Child safety seat

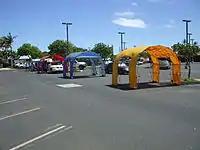
Child Safety Seat Inspection site by the Maui Police Department

Though there are hundreds of variations of makes and models in the world of child safety seats, the materials used in the manufacturing process are basically the same. Factories in which the seats are put together receive loads of polypropylene pellets. Foam makes up the padding of the individual seats, while vinyl and fabrics are used to make up the covers for the seats as well as the harnesses.